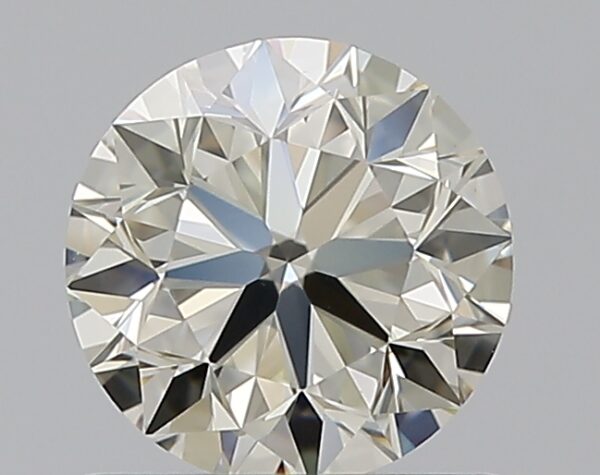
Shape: round
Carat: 0.8
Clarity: VVS2
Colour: L
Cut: VG
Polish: EX
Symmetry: VG
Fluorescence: N
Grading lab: GIA
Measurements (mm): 5.79 x 5.82 x 3.71